List of Doctors characters introduced in 2010

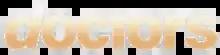
"Doctors" logo.

"Doctors" is a British medical soap opera which began broadcasting on BBC One on 26 March 2000. Set in the fictional West Midlands town of Letherbridge, the soap follows the lives of the staff and patients of the Mill Health Centre, a fictional NHS doctor's surgery, as well as its sister surgery located at a nearby university campus. The following is a list of characters that first appeared in "Doctors" in 2010, by order of first appearance. All characters are introduced by the programme's executive producer, Will Trotter. Charlie Bradfield (Philip McGough) makes his first appearance in January, with Elaine Cassidy (Janet Dibley) joining in August. Homeless man Ed Harman (Chris Reilly) arrives in October. Ag Penrose (Lynda Baron), the aunt of Rob Hollins (Chris Walker), begins appearing in November and in December, Barry Bamford (David Gant) debuts as a friend of Julia's. Additionally, multiple other characters appeared throughout the year.